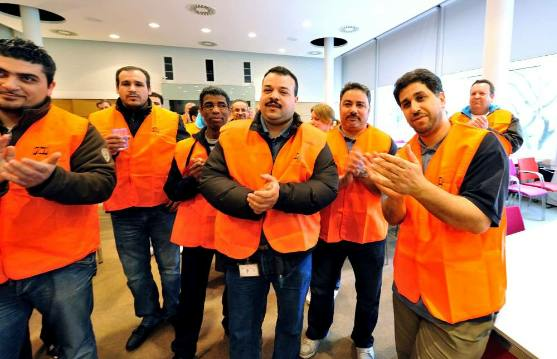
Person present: Yes